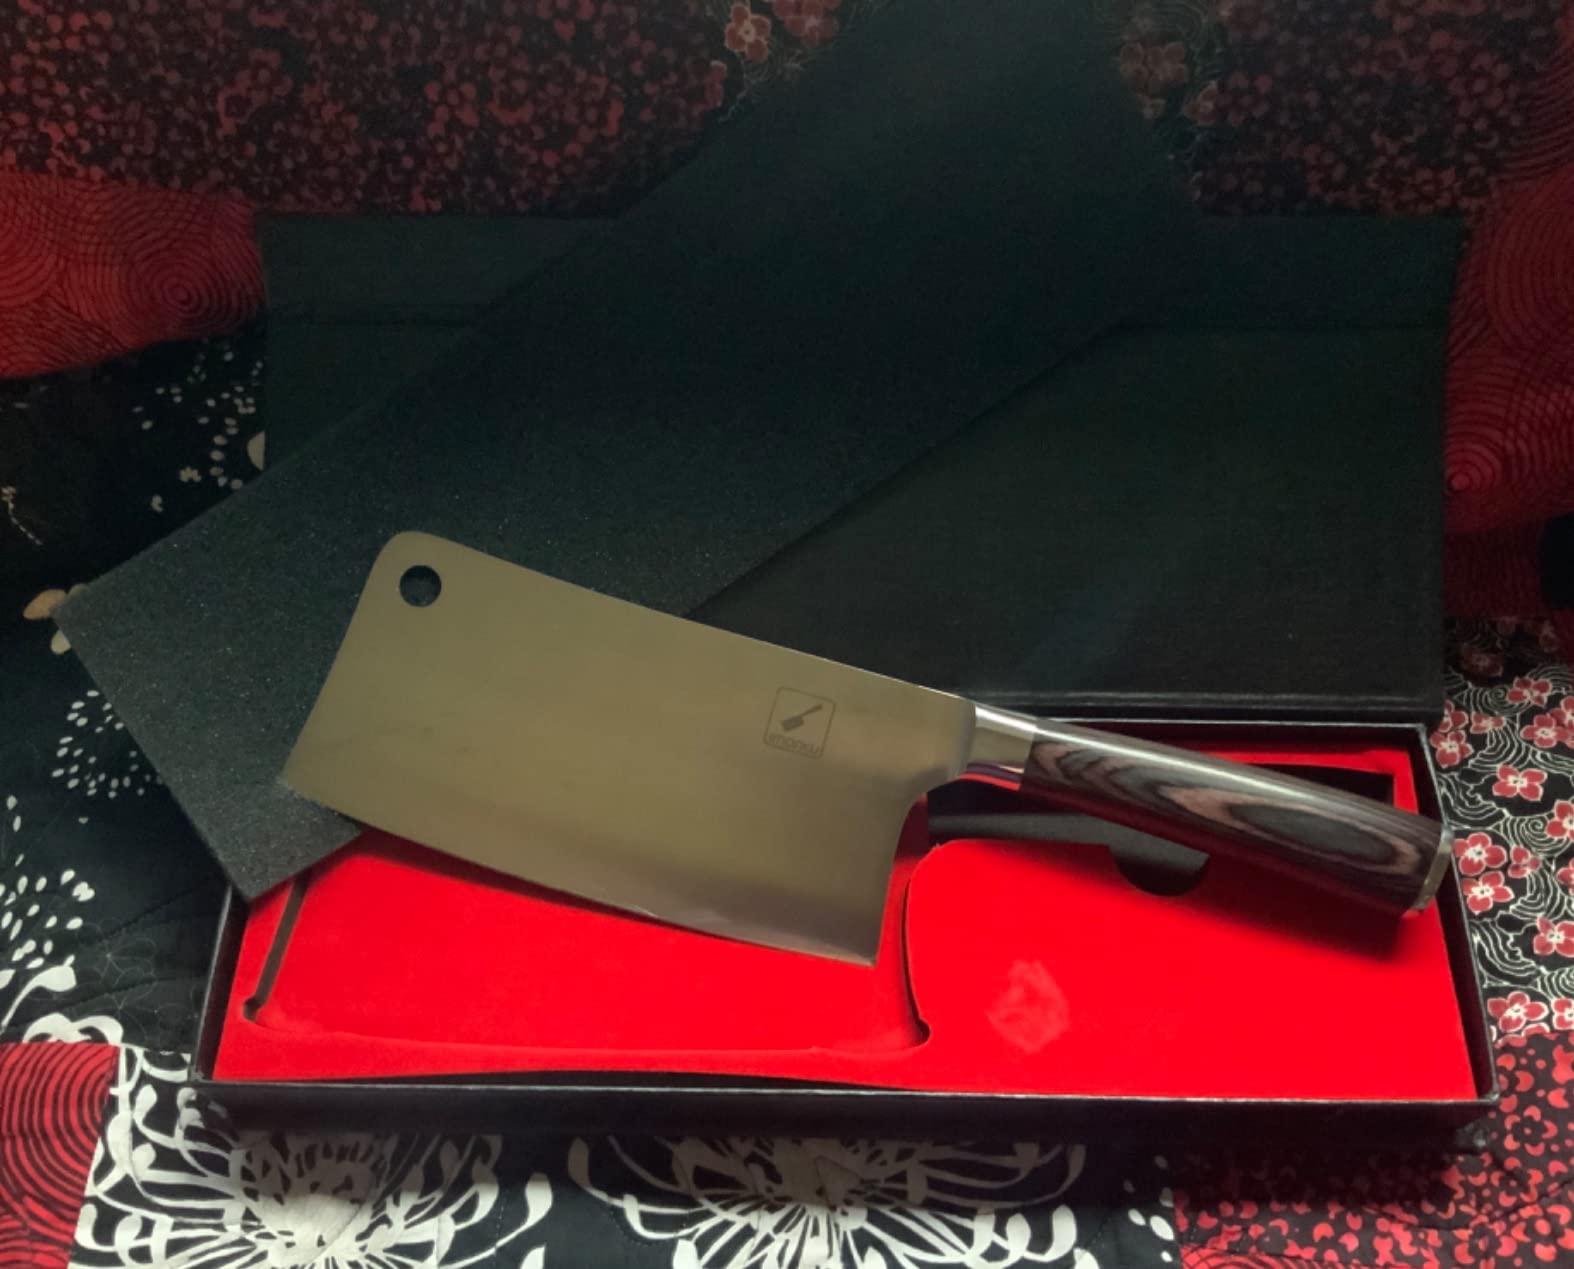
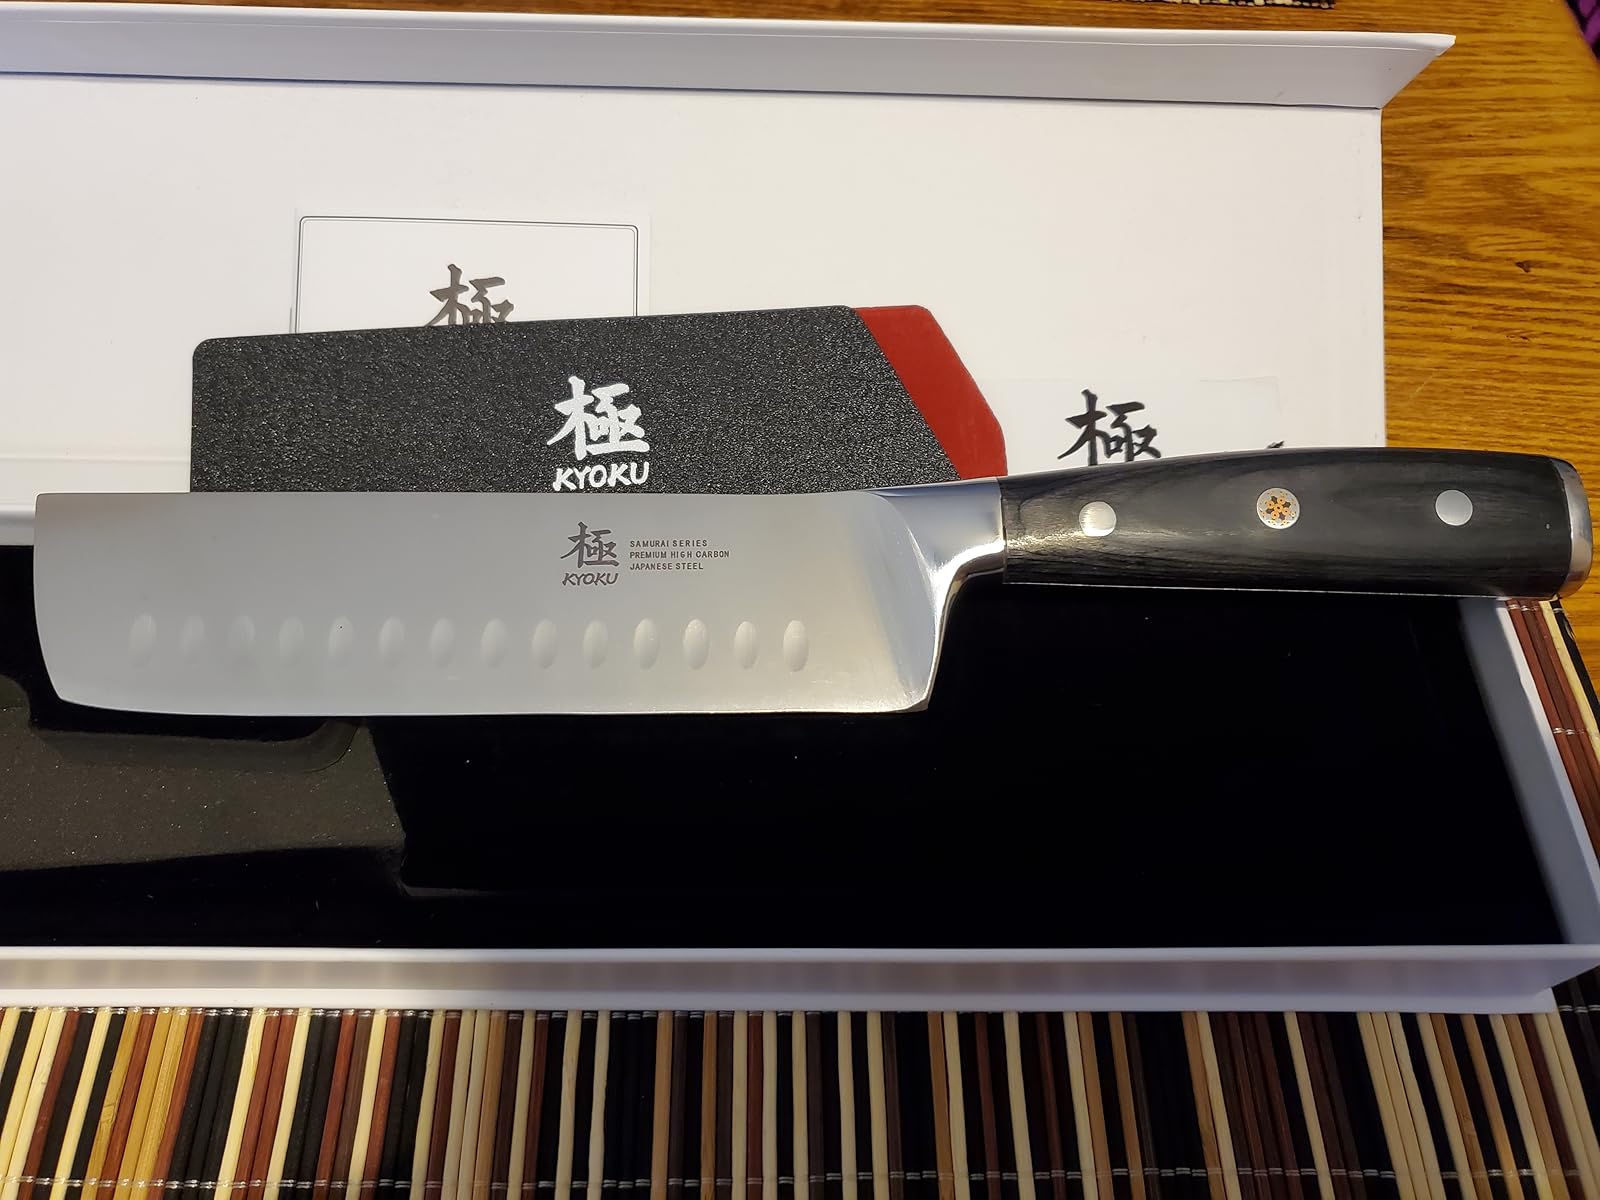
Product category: items_knife
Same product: no